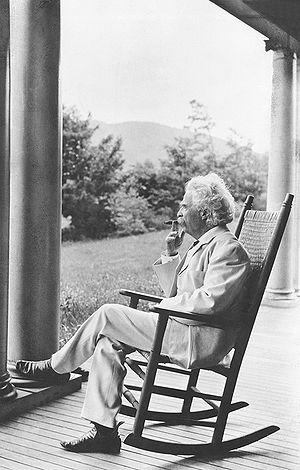
L’Autobiographie de Mark Twain est un ensemble de textes écrits ou dictés par Mark Twain, dont des chapitres furent publiés dans le North American Review en 1906-1907, puis publié partiellement en 1924 par A. B. Paine chez Harper's, et qui connut plusieurs autres éditions au cours du XXᵉ siècle.